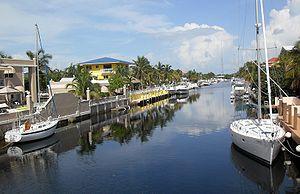
Key Largo est une census-designated place située dans le comté de Monroe, en Floride.